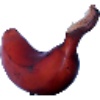
Label: Banana Red 1